Red Foley

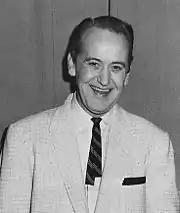
Foley c. 1956

After several years in virtual retirement, Foley moved to Springfield, Missouri in July 1954 after music executive Si Siman convinced him to host "Ozark Jubilee" on ABC-TV and radio. The deal was made over a bottle of Jack Daniel's whiskey at the Andrew Jackson Hotel in Nashville, Tennessee. Foley struggled with alcohol, which according to Maxine Brown, "was a well-kept secret among all the entertainers because we loved him so much."